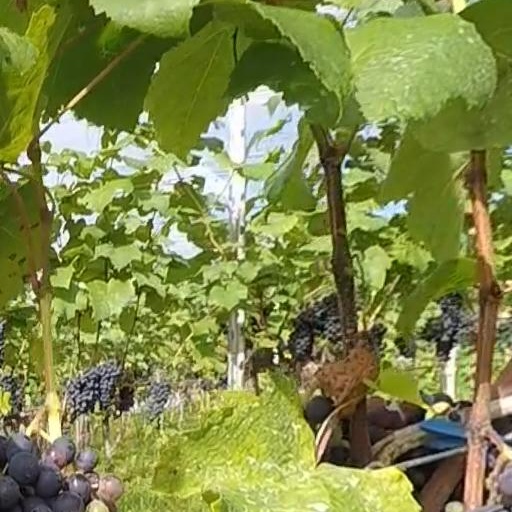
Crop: grape